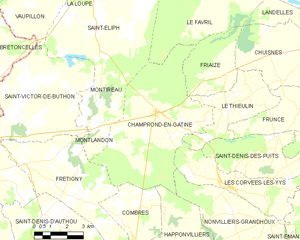
Carte de Champrond-en-Gâtine et des communes limitrophes.
Champrond-en-Gâtine [ʃɑ̃pʁɔ] est une commune française située dans le département d'Eure-et-Loir, en région Centre-Val de Loire.